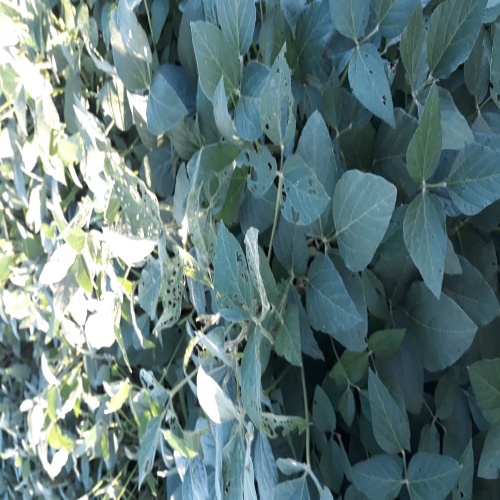
Label: Caterpillar